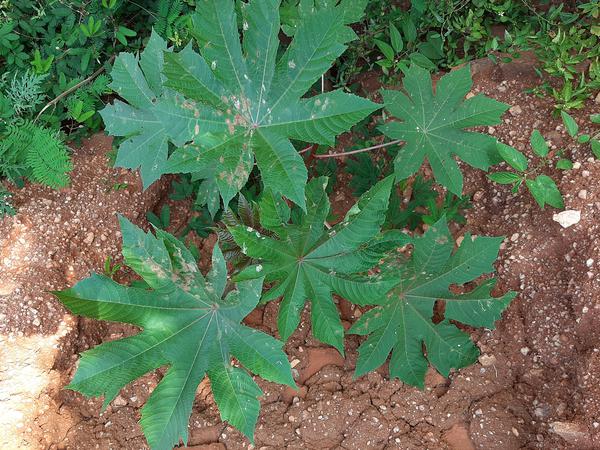
Plant: Castor